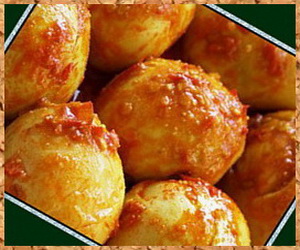
Label: telur_balado